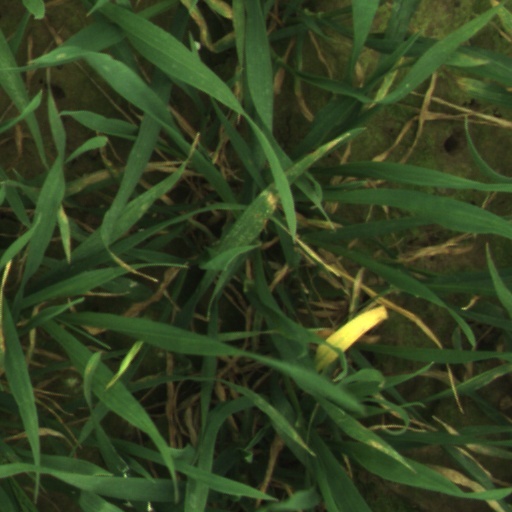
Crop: wheat